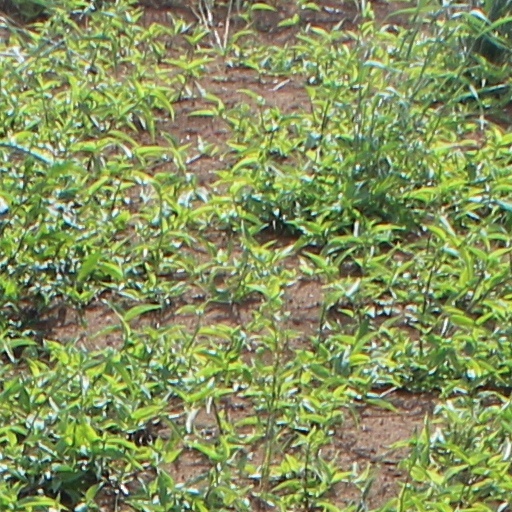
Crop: wheat